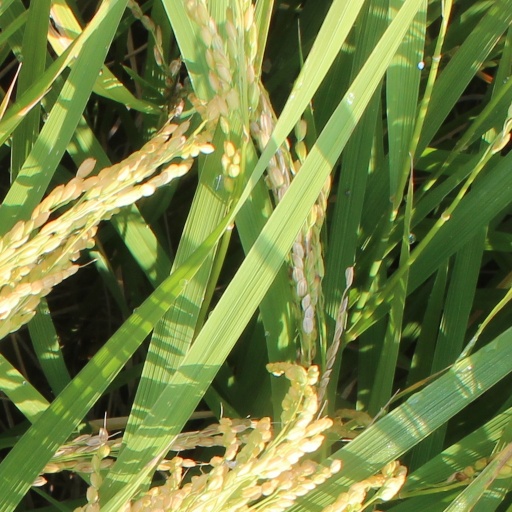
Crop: rice